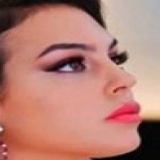
hoa hậu Georgina Rodriguez